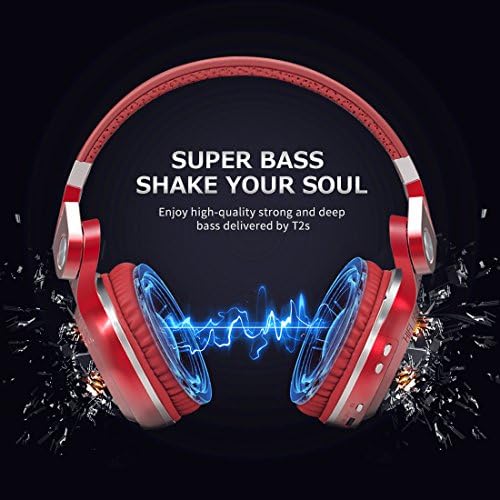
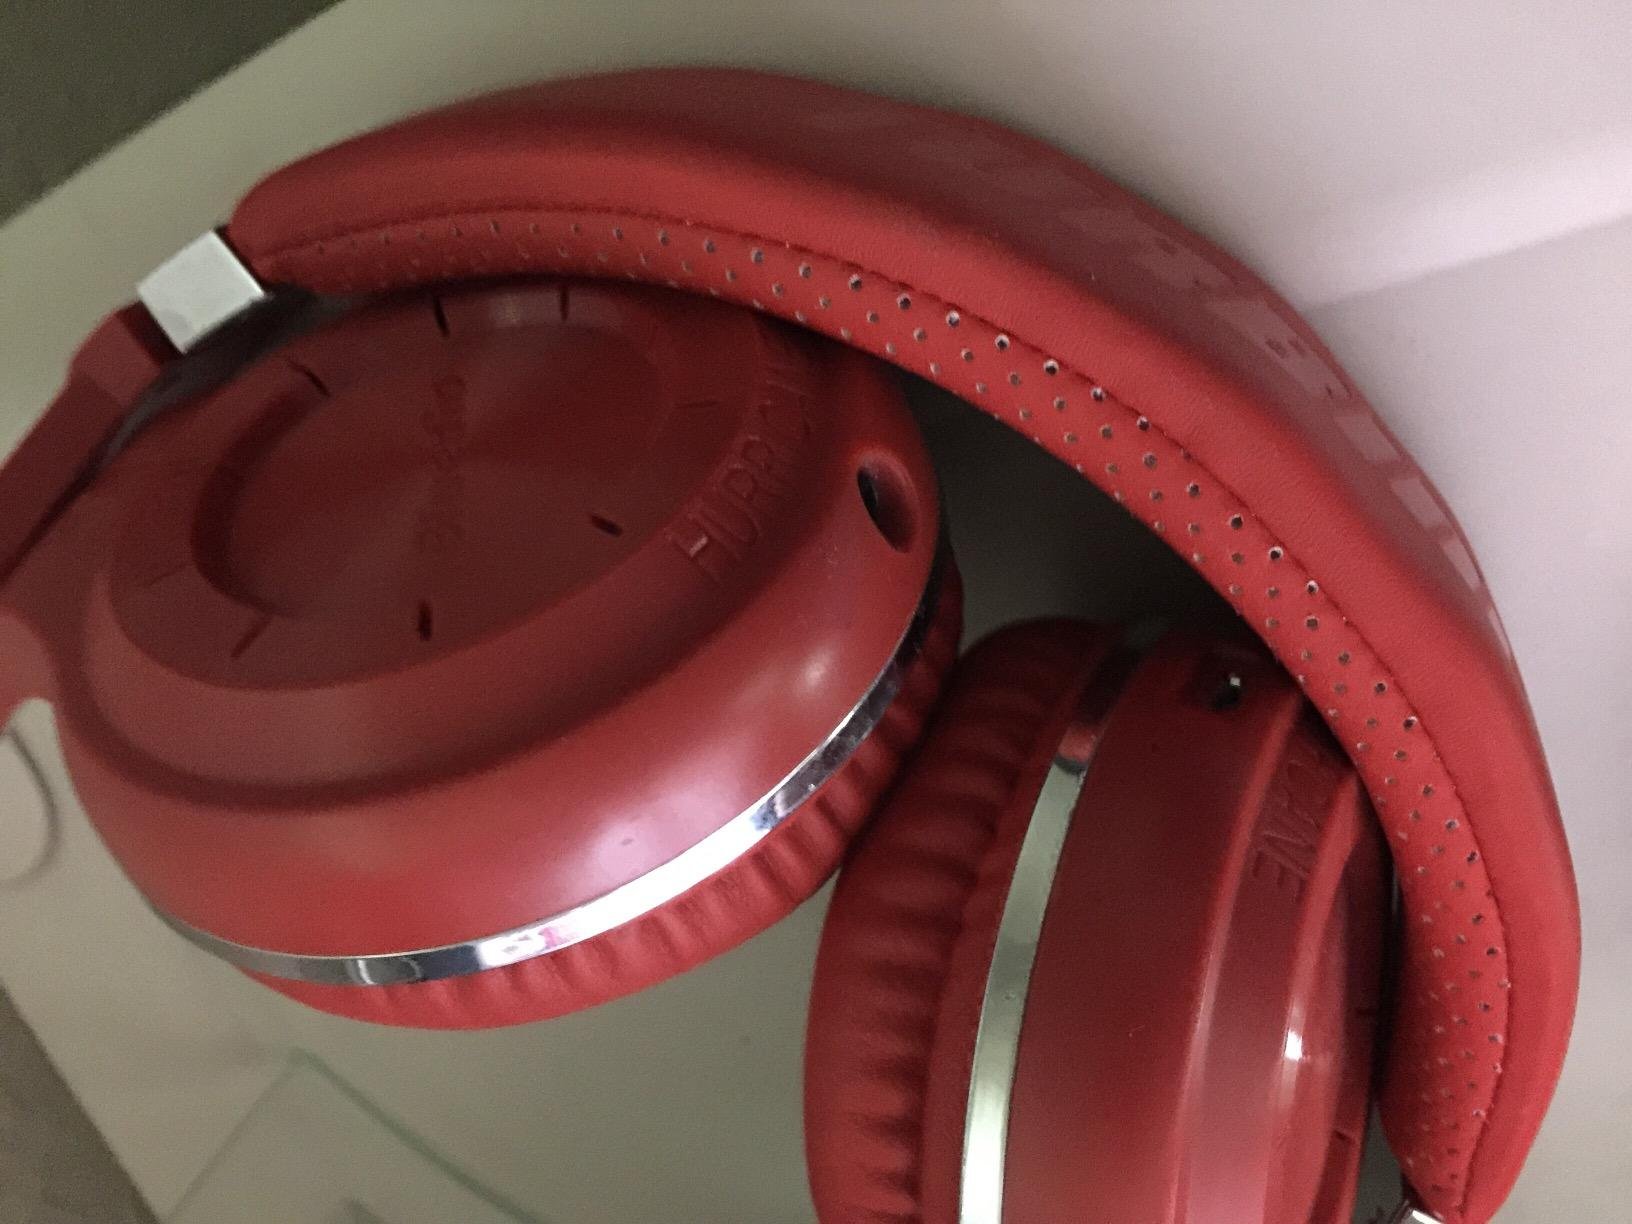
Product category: headphones
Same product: yes